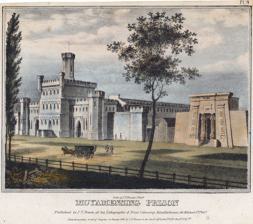
Building: Moyamensing Prison
Country: United States of America
Year built: 1835
Prison in Pennsylvania, United States of America Moyamensing Prison 1838 engraving of the prison Alternative names Philadelphia County Prison, "11 Street Dock," "The Jug," "The County Hotel" General information Type Prison Architectural style English Gothic Address 1400 East Passyunk Avenue Town or city Philadelphia , Pennsylvania Country United States of America Coordinates 39°55′55″N 75°09′40″W / 39.931944°N 75.161194°W / 39.931944; -75.161194 Named for Delaware languages for "pigeon droppings" Construction started 1832, 1836, 1837 Completed 1835, 1836, 1838 Opened 1835 Inaugurated October 19, 1835 Closed 1963 Demolished 1968 Cost US$ 450,000 Design and construction Architect(s) Thomas Ustick Walter Main contractor Thomas Ustick Walter Moyamensing Prison was a prison in the South Philadelphia neighborhood of Philadelphia, Pennsylvania . It was designed by Thomas Ustick Walter . Its cornerstone was laid on April 2, 1832; it opened on October 19, 1835, was in use until 1963, and was demolished in 1968. For nearly 140 years the Moyamensing Prison dominated the southwest corner of the intersection of Passyunk Avenue and Reed Street in South Philadelphia . History Moyamensing Prison Historical Marker In 1831, the General Assembly of the Commonwealth of Pennsylvania authorized the erection of a facility to be called the prison of the city and county of Philadelphia. In published reports of the Board of Inspectors, it was listed as the Philadelphia County Prison, but was generally referred to by its location, which was about a mile south of the line of the city proper, in what was then Moyamensing Township , as the Moyamensing Prison, and as the New County Prison in some architectural plans. Moyamensing Prison originally comprised three separate facilities. The County Prison was the first to be built, founded in 1832 and finished in 1835. One of the additions to its north was what was originally called the “debtor's apartment” , or Debtor's Wing, and later the “apartment for females” (prison for females), founded in 1835 and finished in 1836. West of that was the structure originally called the “vagrant's apartment”, before also being called “apartment for females”, founded in 1837 and finished in 1838. Though originally attached to about 16 acres (6.5 ha) of land, the prison itself occupied a space of 310 feet (94 m) in front by 525 feet (160 m) in depth, and its additions to the north of 150 feet (46 m) in front. Eventually the complex was relegated to little more than its footprint. Architecture and design Philadelphia architect Thomas U. Walter designed all three sections of the complex and was the primary contractor on the two later projects. He also designed extensions in 1870, but they were never executed. Walter is also well known for his later design of the dome of the United States Capitol , the United States Senate and United States House of Representatives wings of the Capitol as they exist today. Moyamensing Prison in a 1901 photo The facade of the prison consisted of a central building of 53 feet (16 m) in width, with receding wings on either side of 50 feet (15 m), flanked by massive octagonal towers . Beyond these towers, receding wing-walls were continued to the extremities of the front, and terminated with embattled bastions . The whole exterior was composed of a blue syenite , obtained from Quincy, Massachusetts . The style of architecture is that of the castles of the Middle Ages , and its decorations are in the perpendicular or Tudor style of English Gothic . The center building was three stories in height, diminishing at each story in regular offsets, capped with projecting belts. The corners were finished with circular warder towers of 5 feet 4 inches (1.63 m) in diameter, commencing at 10 feet (3.0 m) below the top of the front wall, and extending 5 feet (1.5 m) above it; these towers projected three-fourths of their circumference over the corners of the building, and were crowned with embattled parapets , supported by corbels . The front wall and both the flanks were also finished with battlements, pierced with embrasures , forming an embattled screen between the towers. Gate of Entrance Windows The wings were two stories in height and contained the gates of the entrance, each of which was 10 feet (3.0 m) wide and 17 feet (5.2 m) high. These wings were pierced with slip windows, and finished with embattled parapets , in the same manner as the center building. The octagonal towers which flanked the wings, and the bastions on the extreme angles of the front, were likewise crowned with pierced battlements corresponding with the rest of the design. The bastions projected 2 feet (0.61 m) from the wing walls, and measured, on each face, 15 feet (4.6 m) in width at the base, and 13 feet (4.0 m) at the top. The center building was surmounted by an embattled octagonal tower , which rose to the height of 77 feet (23 m) from the ground. The interior was disposed of in two general divisions, one for untried prisoners and the other for male convicts; the female convicts being confined in a building on the adjoining lot, which will subsequently be described. The main prison contained 408 separate cells , built in two blocks of three stories in height, extending from each wing at right angles with the principal front. The cells opened into a corridor of 20 feet (6.1 m) in width, occupying the center of each block and extending the whole length and height of the building. The second and third stories were approached utilizing granite stairways leading to galleries, supported by cast iron brackets. A clerk's office was situated at the head of each corridor, from which every cell door may be seen throughout the whole range. Each cell was 9 feet (2.7 m) wide, 13 feet (4.0 m) long, and 9 feet (2.7 m) high, arched with bricks, and floored with oak planks. The cells were all furnished with separate hydrants, water closets, flues for ventilation, flues for the admission of fresh air, and flues for admitting warm air, generated by furnaces placed in the cellar of the building. The hydrants and water closets were supplied from the works at Fairmount . The furnaces were constructed at each end, and in the center of each block, and the warm air was conveyed along passages of 3 feet (0.91 m) in width, under the pavement of the corridor. The smoke flues were formed in these passages, the bottom and sides of them being composed of bricks, and the top of cast iron plates; these flues extended horizontally from the main furnaces at each end, to the center, where they rose perpendicularly to the top of the building; an ascending current was produced in the vertical portion of each flue by means of small furnaces constructed in the center, and which were also made to impart heat to the cells adjacent to them; forming an active current in the horizontal flues to convey heat along the whole range in sufficient quantities to keep all the cells of an agreeable temperature. Cell Door with Open Metal Lattice Door Each cell had a wooden door on the outside face of the wall, and an iron one on the inside; both doors were secured to a cast iron casing or frame, which extended through the whole thickness of the wall. The kitchen, bakehouse, laundry, and bathhouses were situated in a separate building, occupying a space of 43 by 72 feet (13 by 22 m), in the yard between the two blocks of cells; they were approached from both divisions of the prison, by means of covered passages. The kitchen was furnished with a steam boiler, and four cast-iron reservoirs, of 80 US gallons (300 L; 67 imp gal) each, in which all the boiling from prisoners was done by steam. The apartment for females was situated on an adjoining enclosure, of 150 by 340 feet (46 by 104 m), entered by a gateway from the yard of the main prison. The building measured 43 by 282 feet (13 by 86 m) and consisted of two stories in height, embracing 100 separate cells of 8 by 12 feet (2.4 by 3.7 m), a suite of rooms for an infirmary of 20 by 51 feet (6.1 by 15.5 m), and two rooms for a keeper, each 20 by 20 feet (6.1 by 6.1 m). The arrangements for hydrants, water closets, warming and ventilation, were similar to those described above. The principal entrance to this portion of the establishment was from what was then Eleventh (now Reed) Street; it consisted of a gateway of 9 feet (2.7 m) in width, placed in the middle of a projecting center of 50 feet (15 m), composed of brown sandstone , finished in the Egyptian style of architecture . The whole western front was built of the same material and in the same style. Debtor’s Wing, 1965 The Debtor's Apartment, or Debtor’s Wing, was situated on Passyunk Avenue, north of the main prison, and east of the female apartment. The interior featured two stories on a raised basement, with a central longitudinal corridor floor plan with flanking prison cells. Measuring 50 feet 1 ⁄ 2 inch (15.253 m) by 86 feet 2 inches (26.26 m), the exterior was composed of brown sandstone , in the Egyptian style of architecture . The façade consisted of a recessed three-bay portico, supported by two columns, and was proportioned from those of a temple on the Isle d'Elephantine in Egypt . The windows were crowned with the massy bead and cavetto cornice peculiar to the style, and the top of the building was finished in the same manner. A winged globe was carved in the cavetto of the main cornice, and a similar ornament is introduced over the door. The prison complex was demolished in 1968, and the front portico of the Debtor’s Wing is in the possession of the Smithsonian Institution , Washington, D.C. Today, all that is left is a low heavy masonry stone wall remaining on the site along Reed Street where the Acme Market shopping center sits today. The wall remnants were designated for inclusion in the Philadelphia Register of Historic Places in January 2019. Famous prisoners Tom Hyer , reigning American bare knuckle heavyweight champion, was briefly held at Moyamensing while waiting for a requisition from the Governor of Maryland prosecuting him for an illegal but well-attended and highly publicized prize fight against Irish boxer Yankee Sullivan on February 7, 1849. On July 1, 1849, when Edgar Allan Poe was in Philadelphia, he drank, became drunk and hallucinatory, and made a suicide attempt . He was detained for public drunkenness and incarcerated for one night in Moyamensing Prison. No records exist which support this story other than Poe's own account of it. While imprisoned here in 1855, abolitionist Passmore Williamson became a focus of the press, as northern publications spread his story throughout the country. Friends comfortably furnished his cell, and he received letters and several hundred visitors including both Frederick Douglass and Harriet Tubman . One of America's first serial killers, H. H. Holmes , was incarcerated at Moyamensing Prison in 1895. While there, he wrote a memoir called Holmes' Own Story which included his Moyamensing Prison diary. He also wrote a confession to twenty-seven murders that was publicized in The Philadelphia Inquirer . Holmes was hanged at the prison on May 7, 1896. Holmes's neck did not snap immediately; he instead died slowly, twitching over fifteen minutes before being pronounced dead twenty minutes after the trap was sprung. Further reading Crighton, J. D. (January 2017). Holmes' Own Story: Confessed 27 Murders - Lied then Died . Murrieta, California: Aerobear Classics, an imprint of Aerobear Press. ISBN 978-1946100016 . References